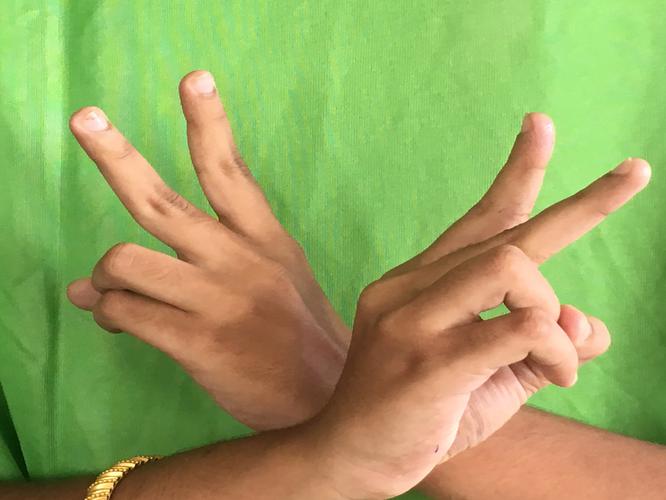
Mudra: Kartariswastika
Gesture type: double_hand